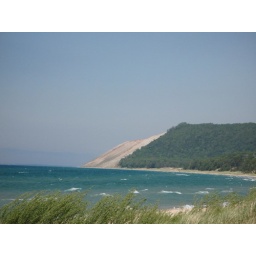
Some sand dunes rise 250+ ft. above the lake shore